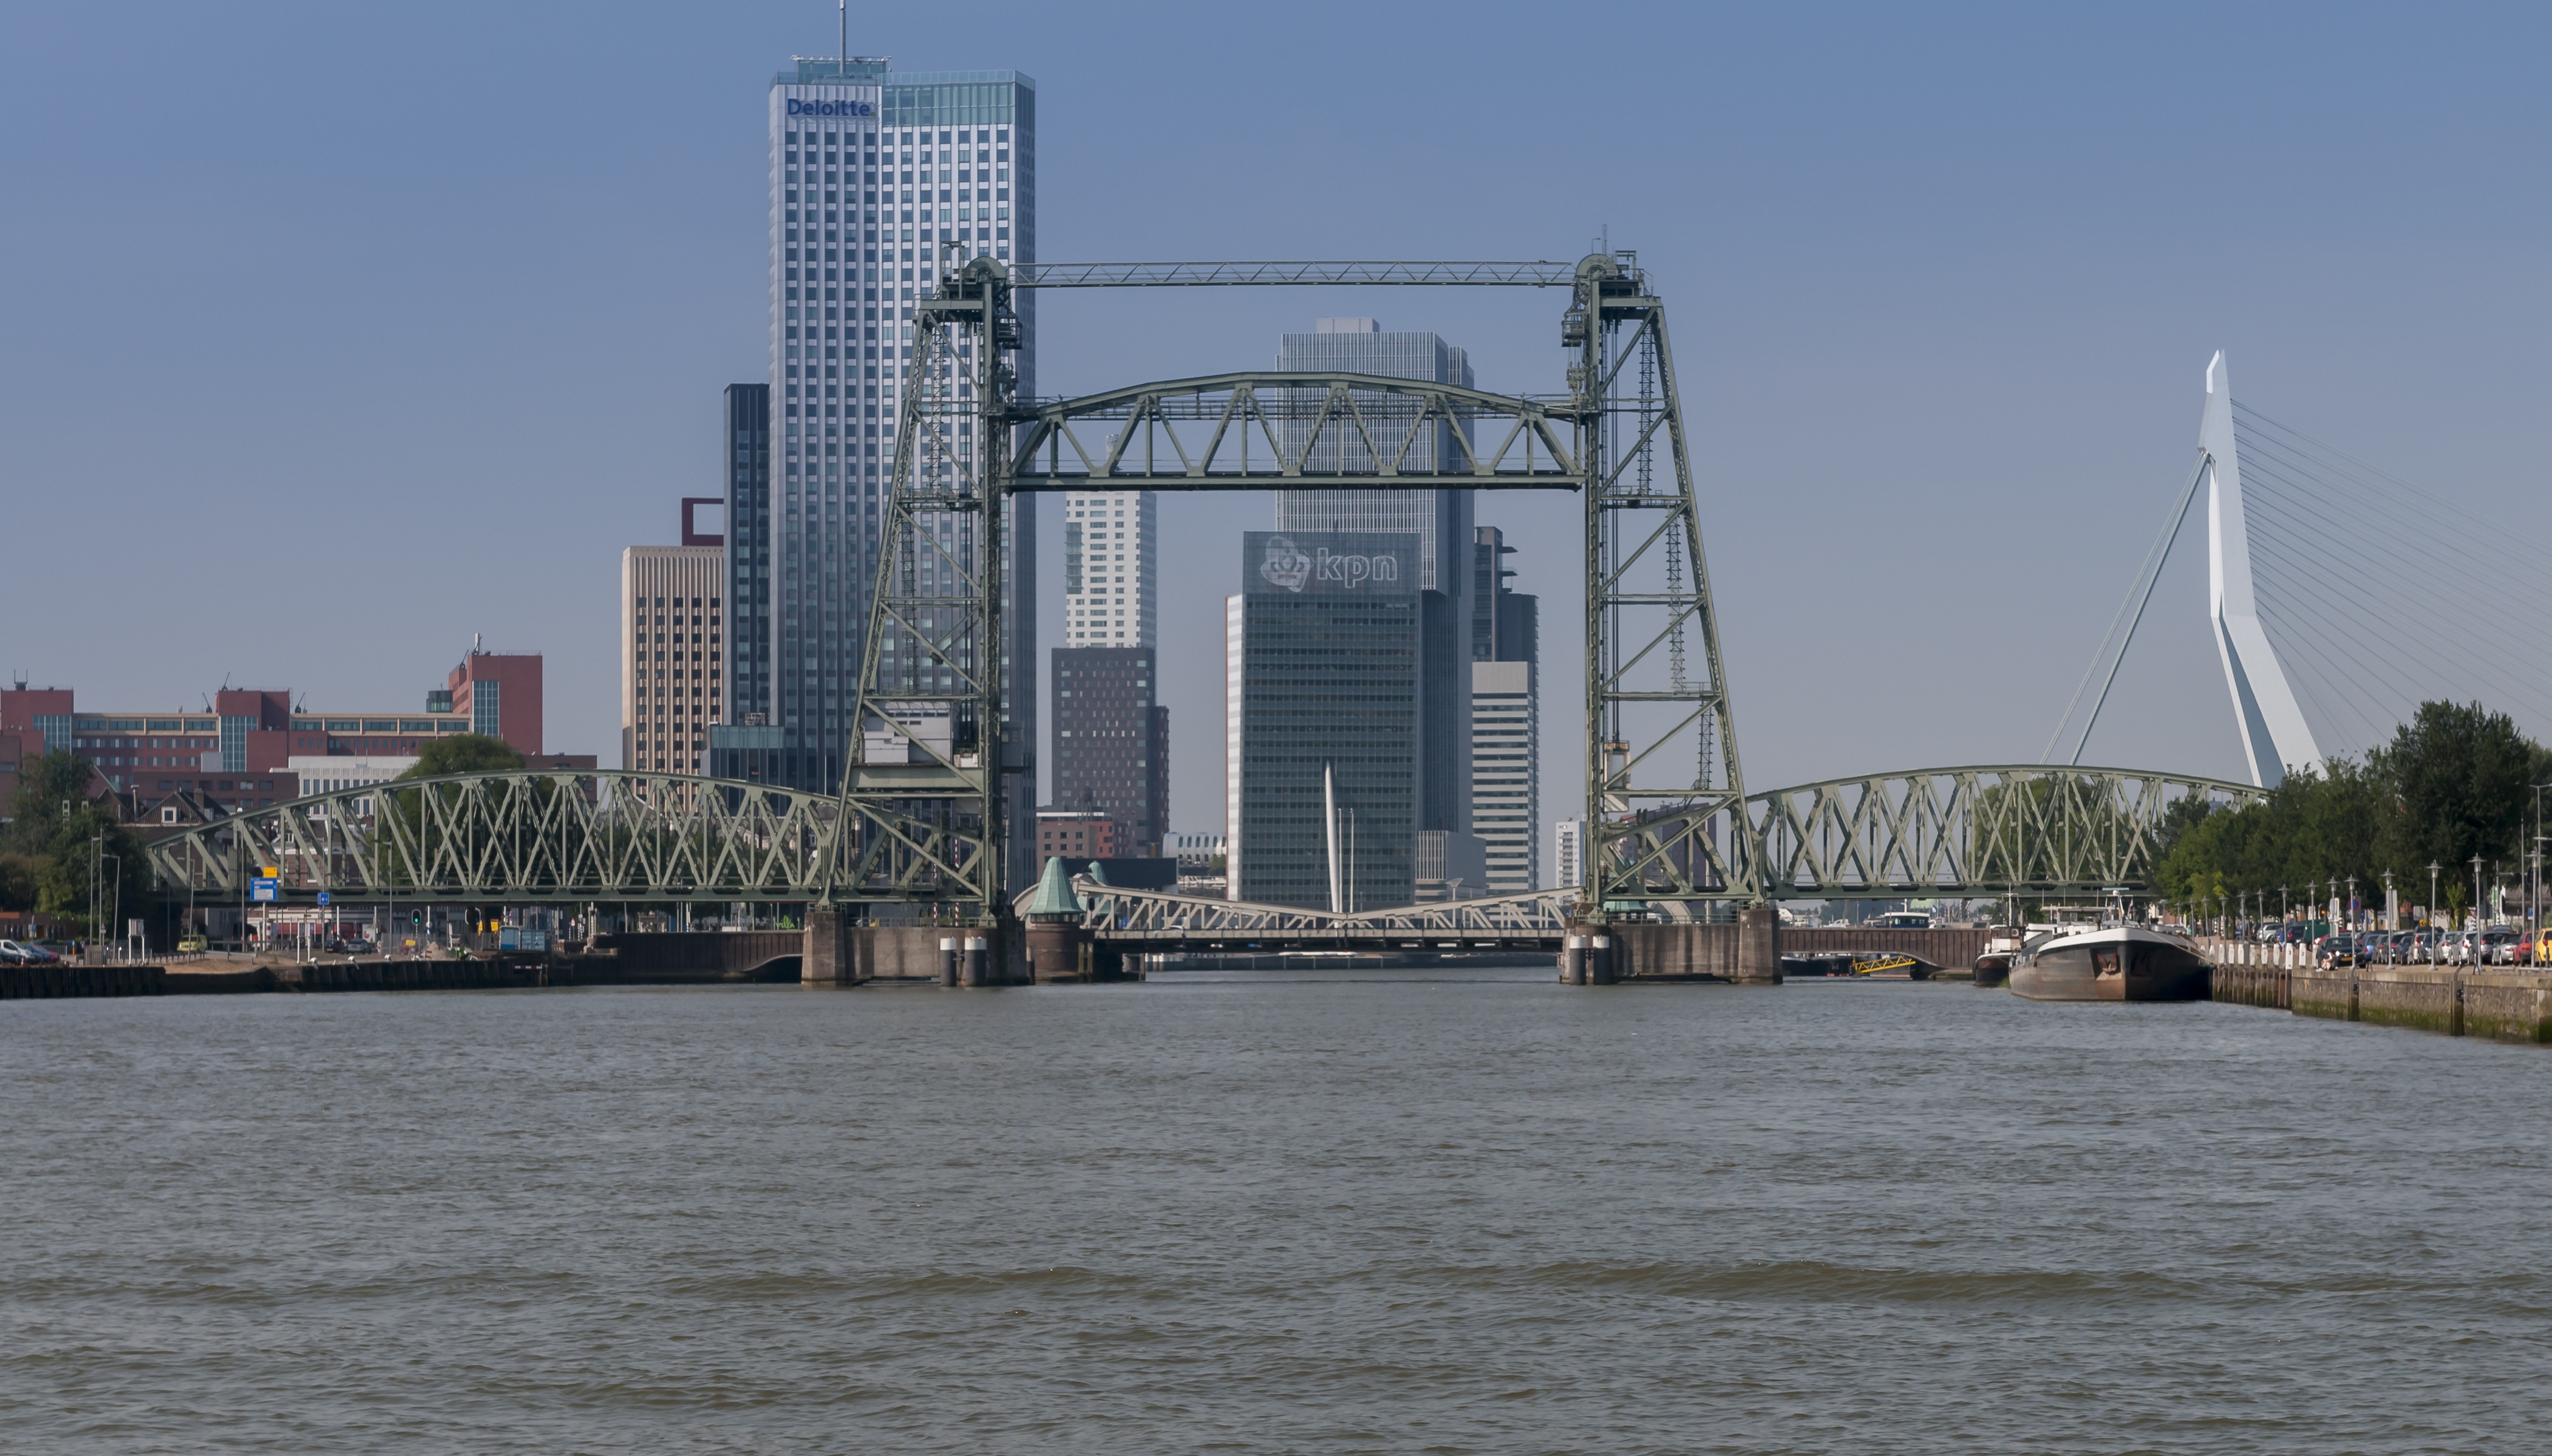
water, dock, bridge, skyline, city, skyscraper, river, highrise, monument, cityscape, steel, vehicle, bay, landmark, harbor, marina, waterway, tower block, rotterdam, mesh, channel, hitch, cable stayed bridge, new mesh, maastoren